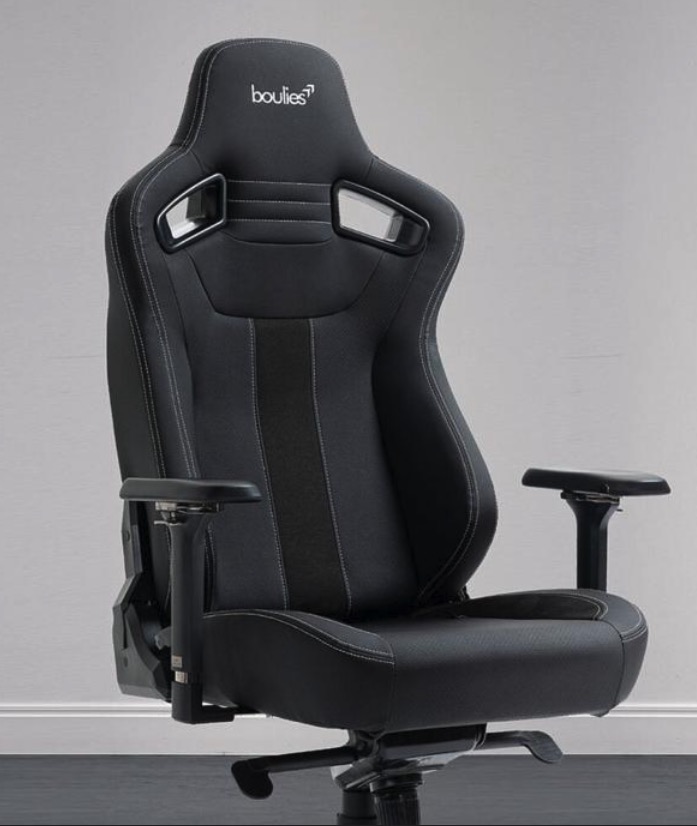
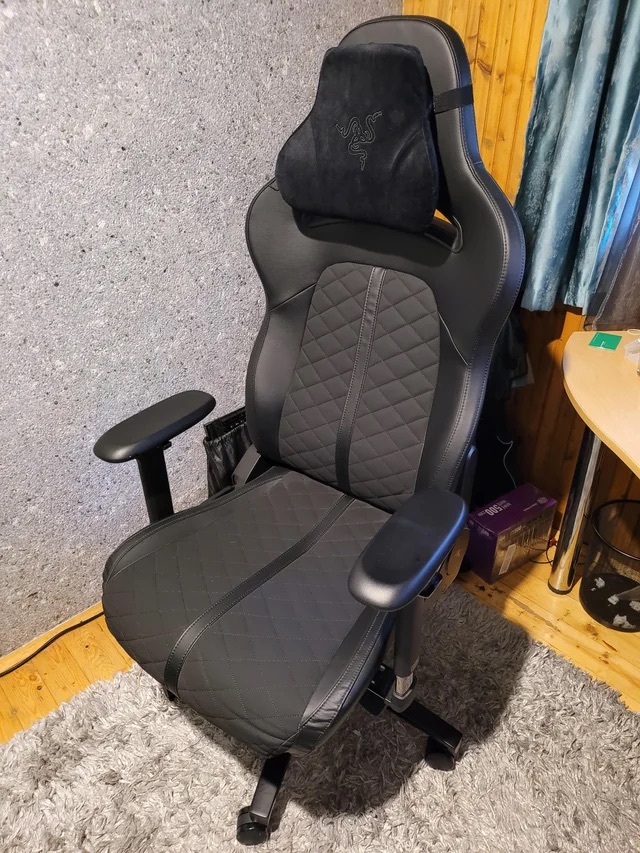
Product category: items_chair
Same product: no